Samuel Ransom

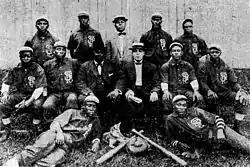
1907 St. Paul Colored Gophers

Between his Junior and Senior year at Beloit, he was a second baseman for the St. Paul Colored Gophers. He moved to Minnesota again after graduation in 1908. During the years in Minnesota, when not playing professional sports, Ransom also worked for a businessmen's club in St. Paul called the "Minnesota Club."